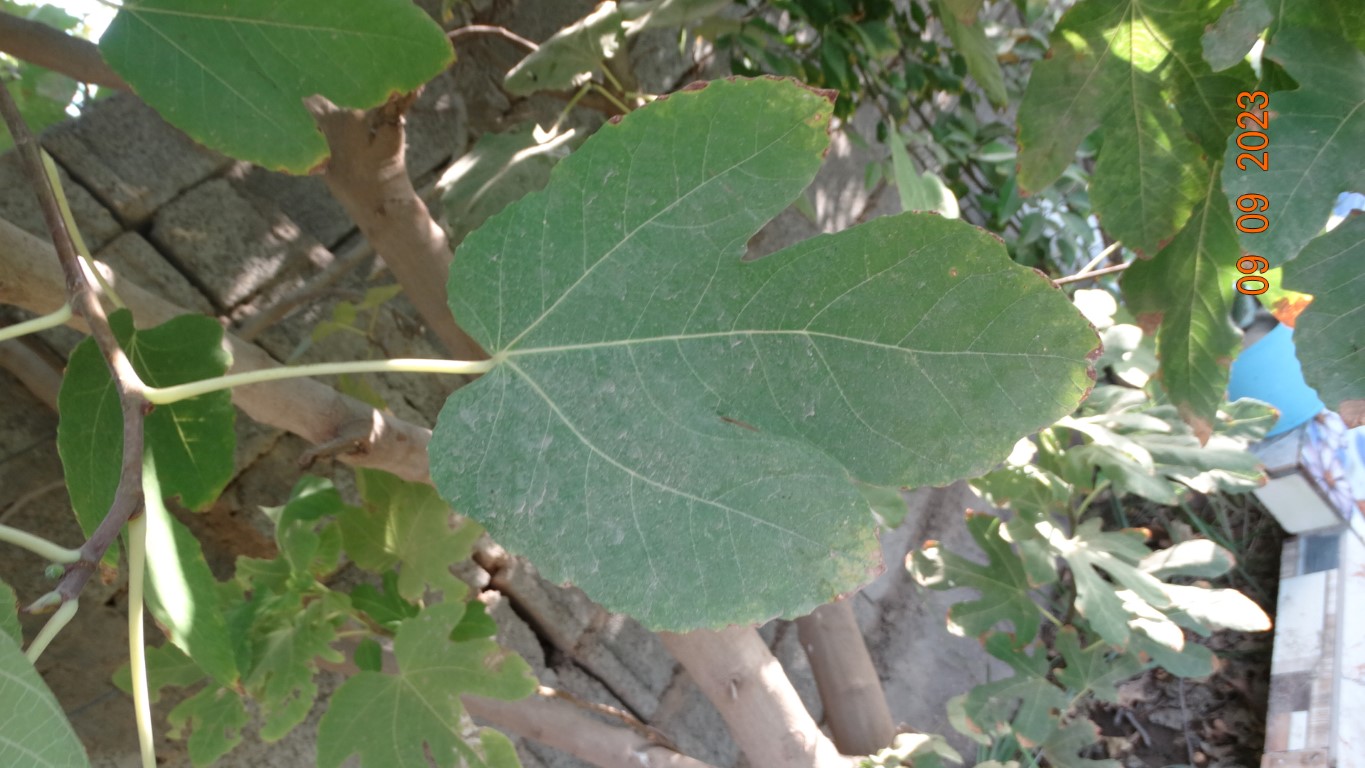
Label: healthy